Alex Henery

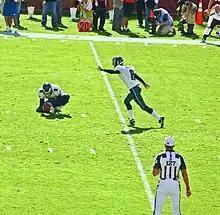
Henery (right) with the Philadelphia Eagles in 2011

The Philadelphia Eagles chose Henery in the fourth round of the 2011 NFL draft with the 120th overall pick. He began the season as the Eagles' starting placekicker, and set a new NFL record for field goal accuracy by a rookie kicker. In Week 16, he kicked a career-best 51-yard field goal in a 20−7 win over the Dallas Cowboys at Cowboys Stadium.